Majed Abu Maraheel

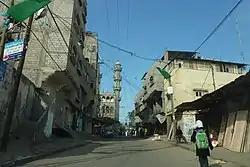
Nuseirat refugee camp, where Abu Maraheel was born

Majed Abu Maraheel was born on 5 June 1963, in a family of Bedouin Palestinian refugees at the Nuseirat camp in the Gaza Strip. His family were maize farmers and ranchers who lived in Beersheba and owned of land in the Negev before they were forced to flee in 1948 by the Israel Defense Forces due to the 1948 Palestine war. He and his family eventually lived in the district of Zeitoun.